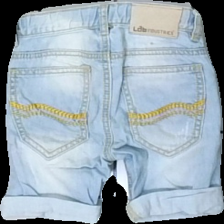
View: back
Type: Shorts
Category: Children
Brand: Lab Industries (Kappahl)
Colors: Blue
Material: 60% polyester, 40% cotton
Cut: Regular
Size: 86
Season: Summer
Trend: Denim
Stains: Minor
Price range: 50-100
Recommended usage: Export